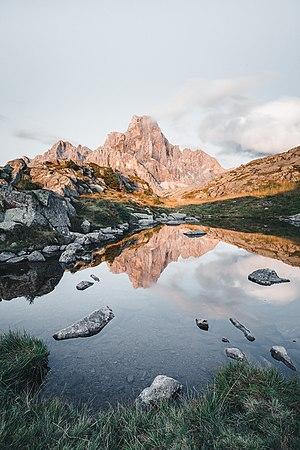
Les Pale di San Martino forment le plus vaste groupe montagneux des Dolomites, avec une superficie d'environ 240 km². Situé à cheval entre le Trentin et la Vénétie, elles s'élèvent entre les vallées de Primiero, du Biois et du Cordevole, dans le secteur central des Dolomites.